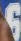
Number: 6